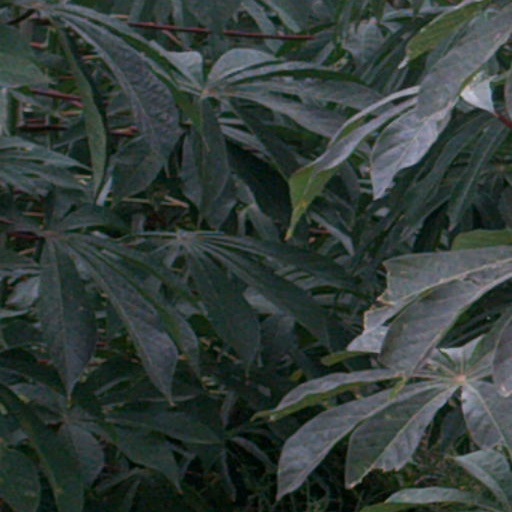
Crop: cassava